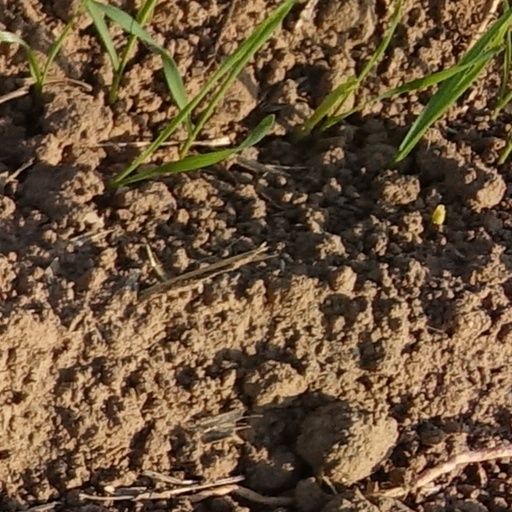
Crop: wheat